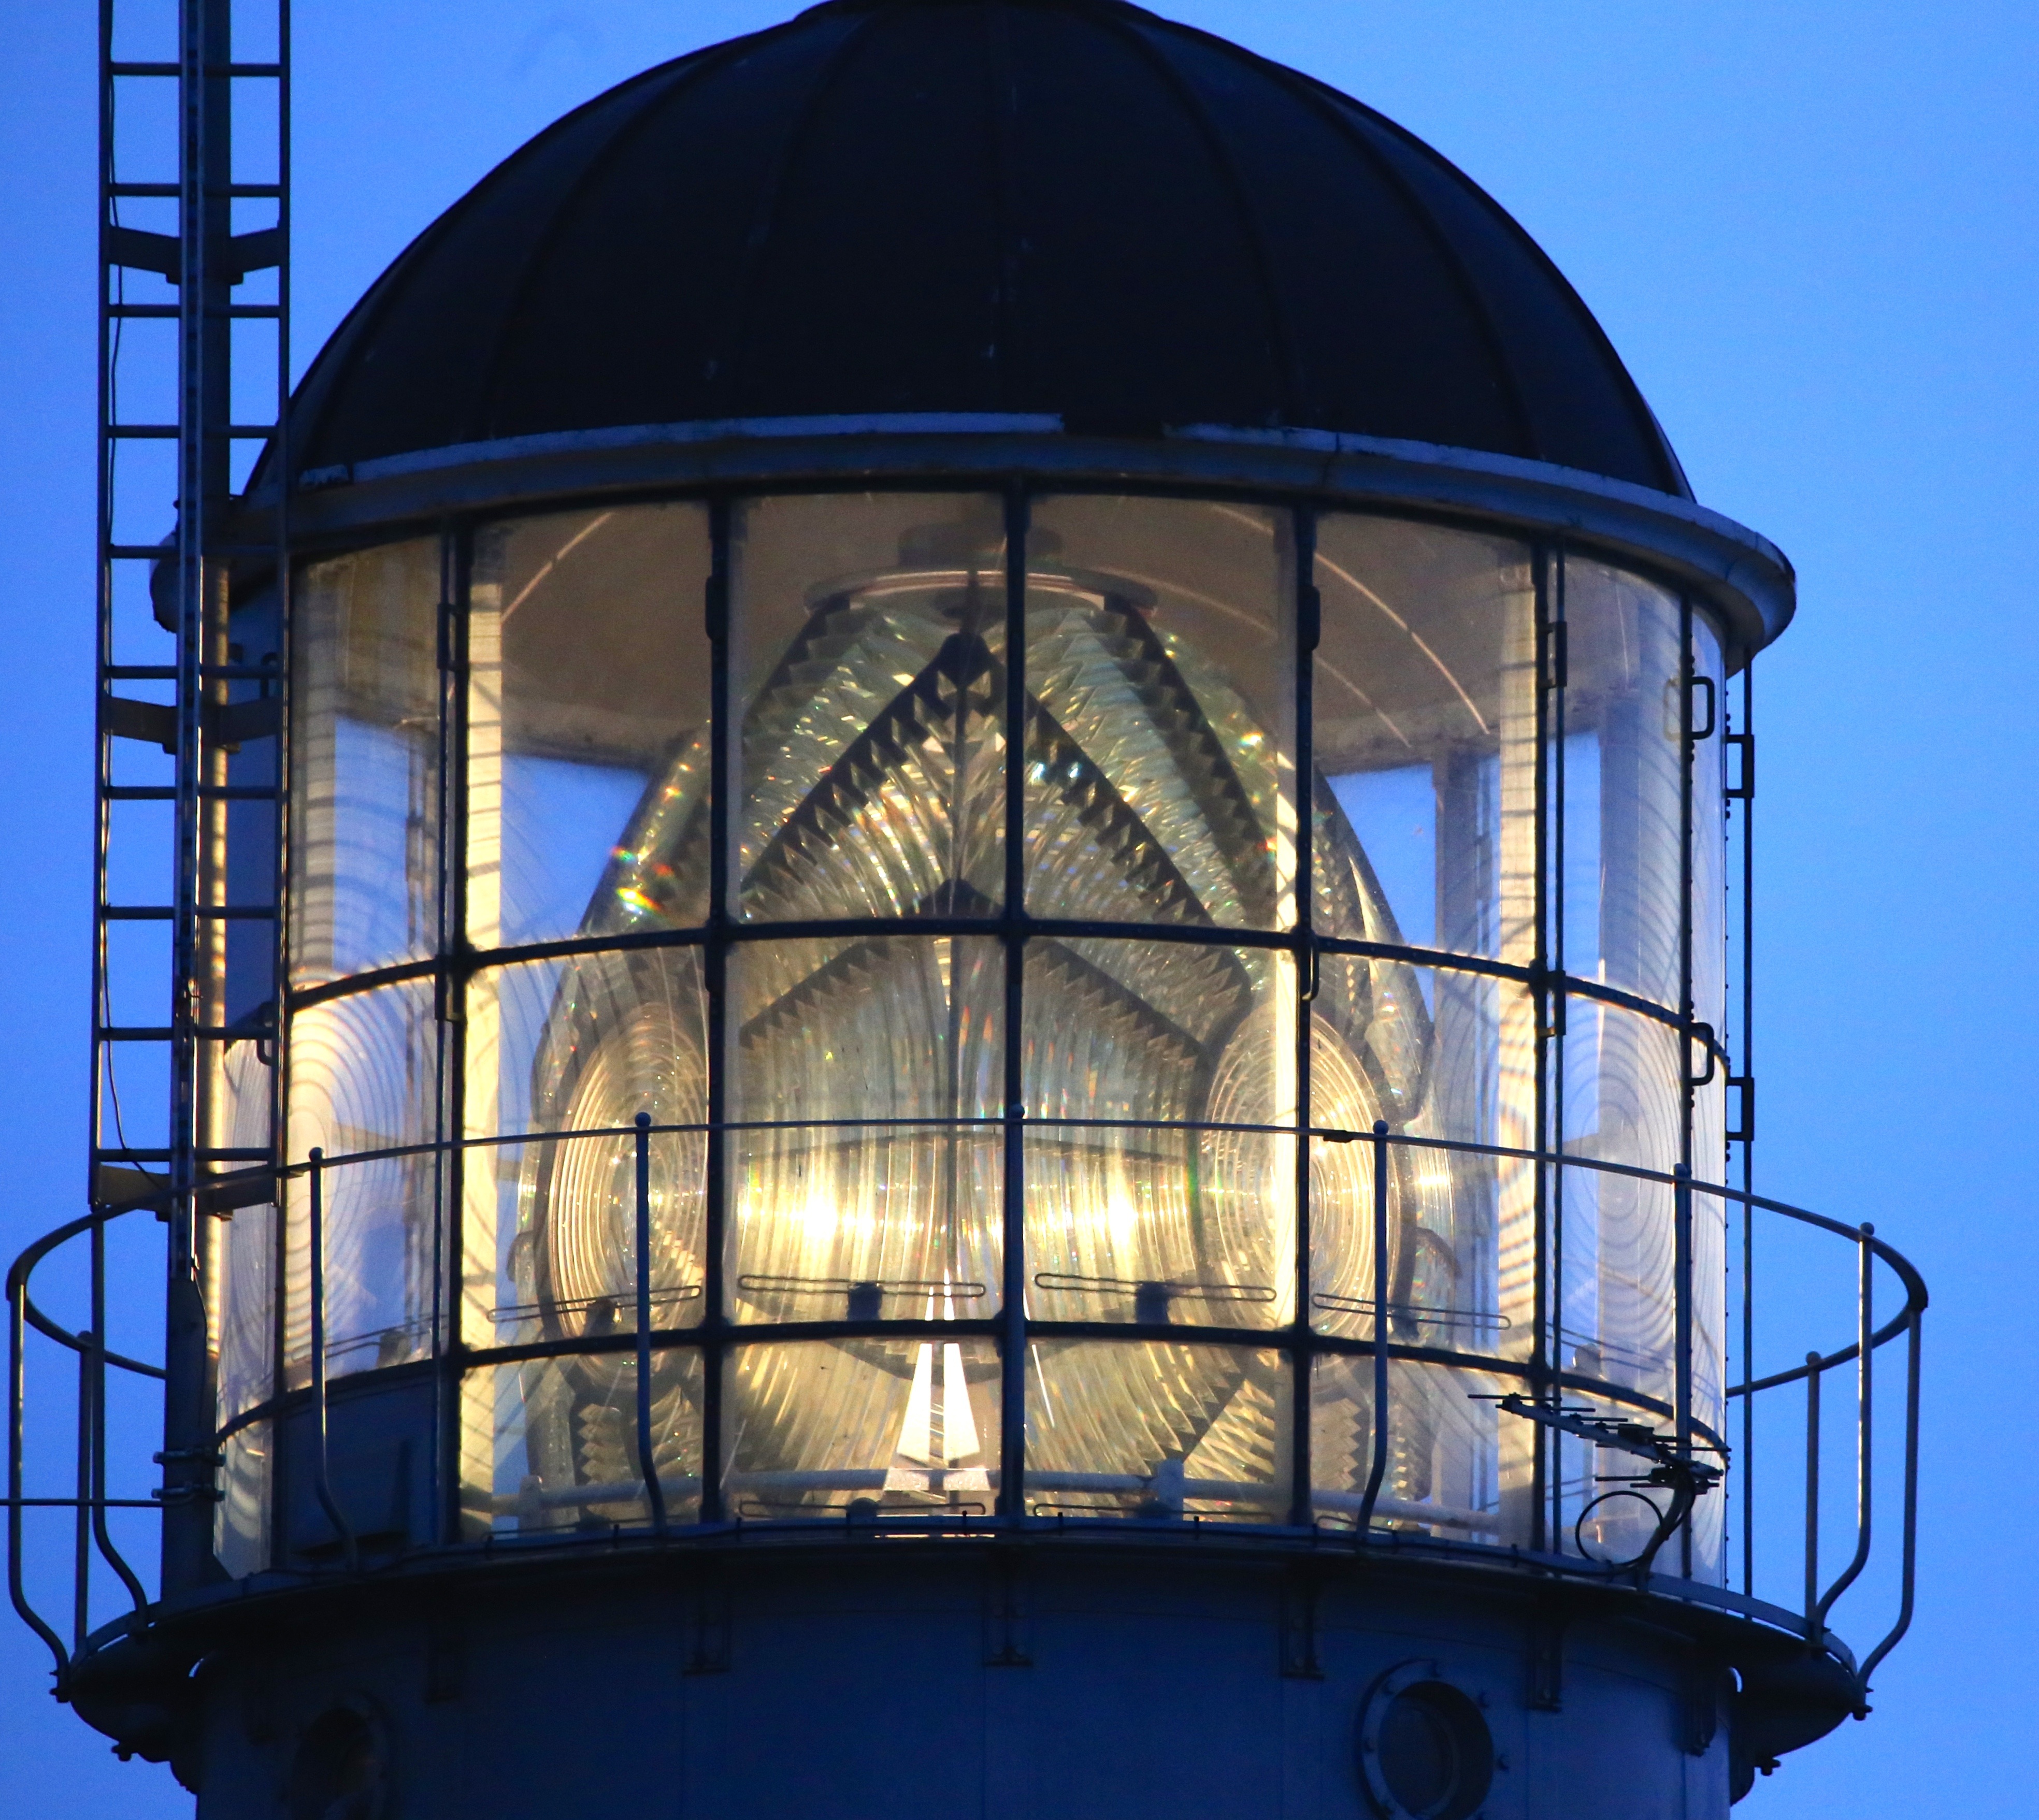
lighthouse, architecture, window, tower, blue, lighting, dome, conservation area, kullen lighthouse, kullaberg